Sidi Belhassen Karray Mausoleum

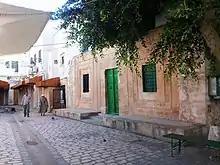
Facade of Sidi Belhassen Karray mausoleum

Sidi Belhassen Karray mausoleum (Arabic: سيدي بلحسن الكراي) is one of the mausoleums of the medina of Sfax.